HMAS AE1

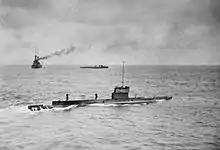
"AE1" with other Australian vessels off Rabaul on 9 September 1914

At the outbreak of World War I, "AE1", commanded by Lieutenant Commander Thomas Besant, was part of the Australian Naval and Military Expeditionary Force sent to attack German New Guinea. Along with "AE2", she took part in the operations leading to the occupation of the German territory, including the surrender of Rabaul on 13 September 1914. The submarine's involvement was recognised in 2010, following an overhaul of the RAN battle honours system, with the retroactive award of the honour "Rabaul 1914".